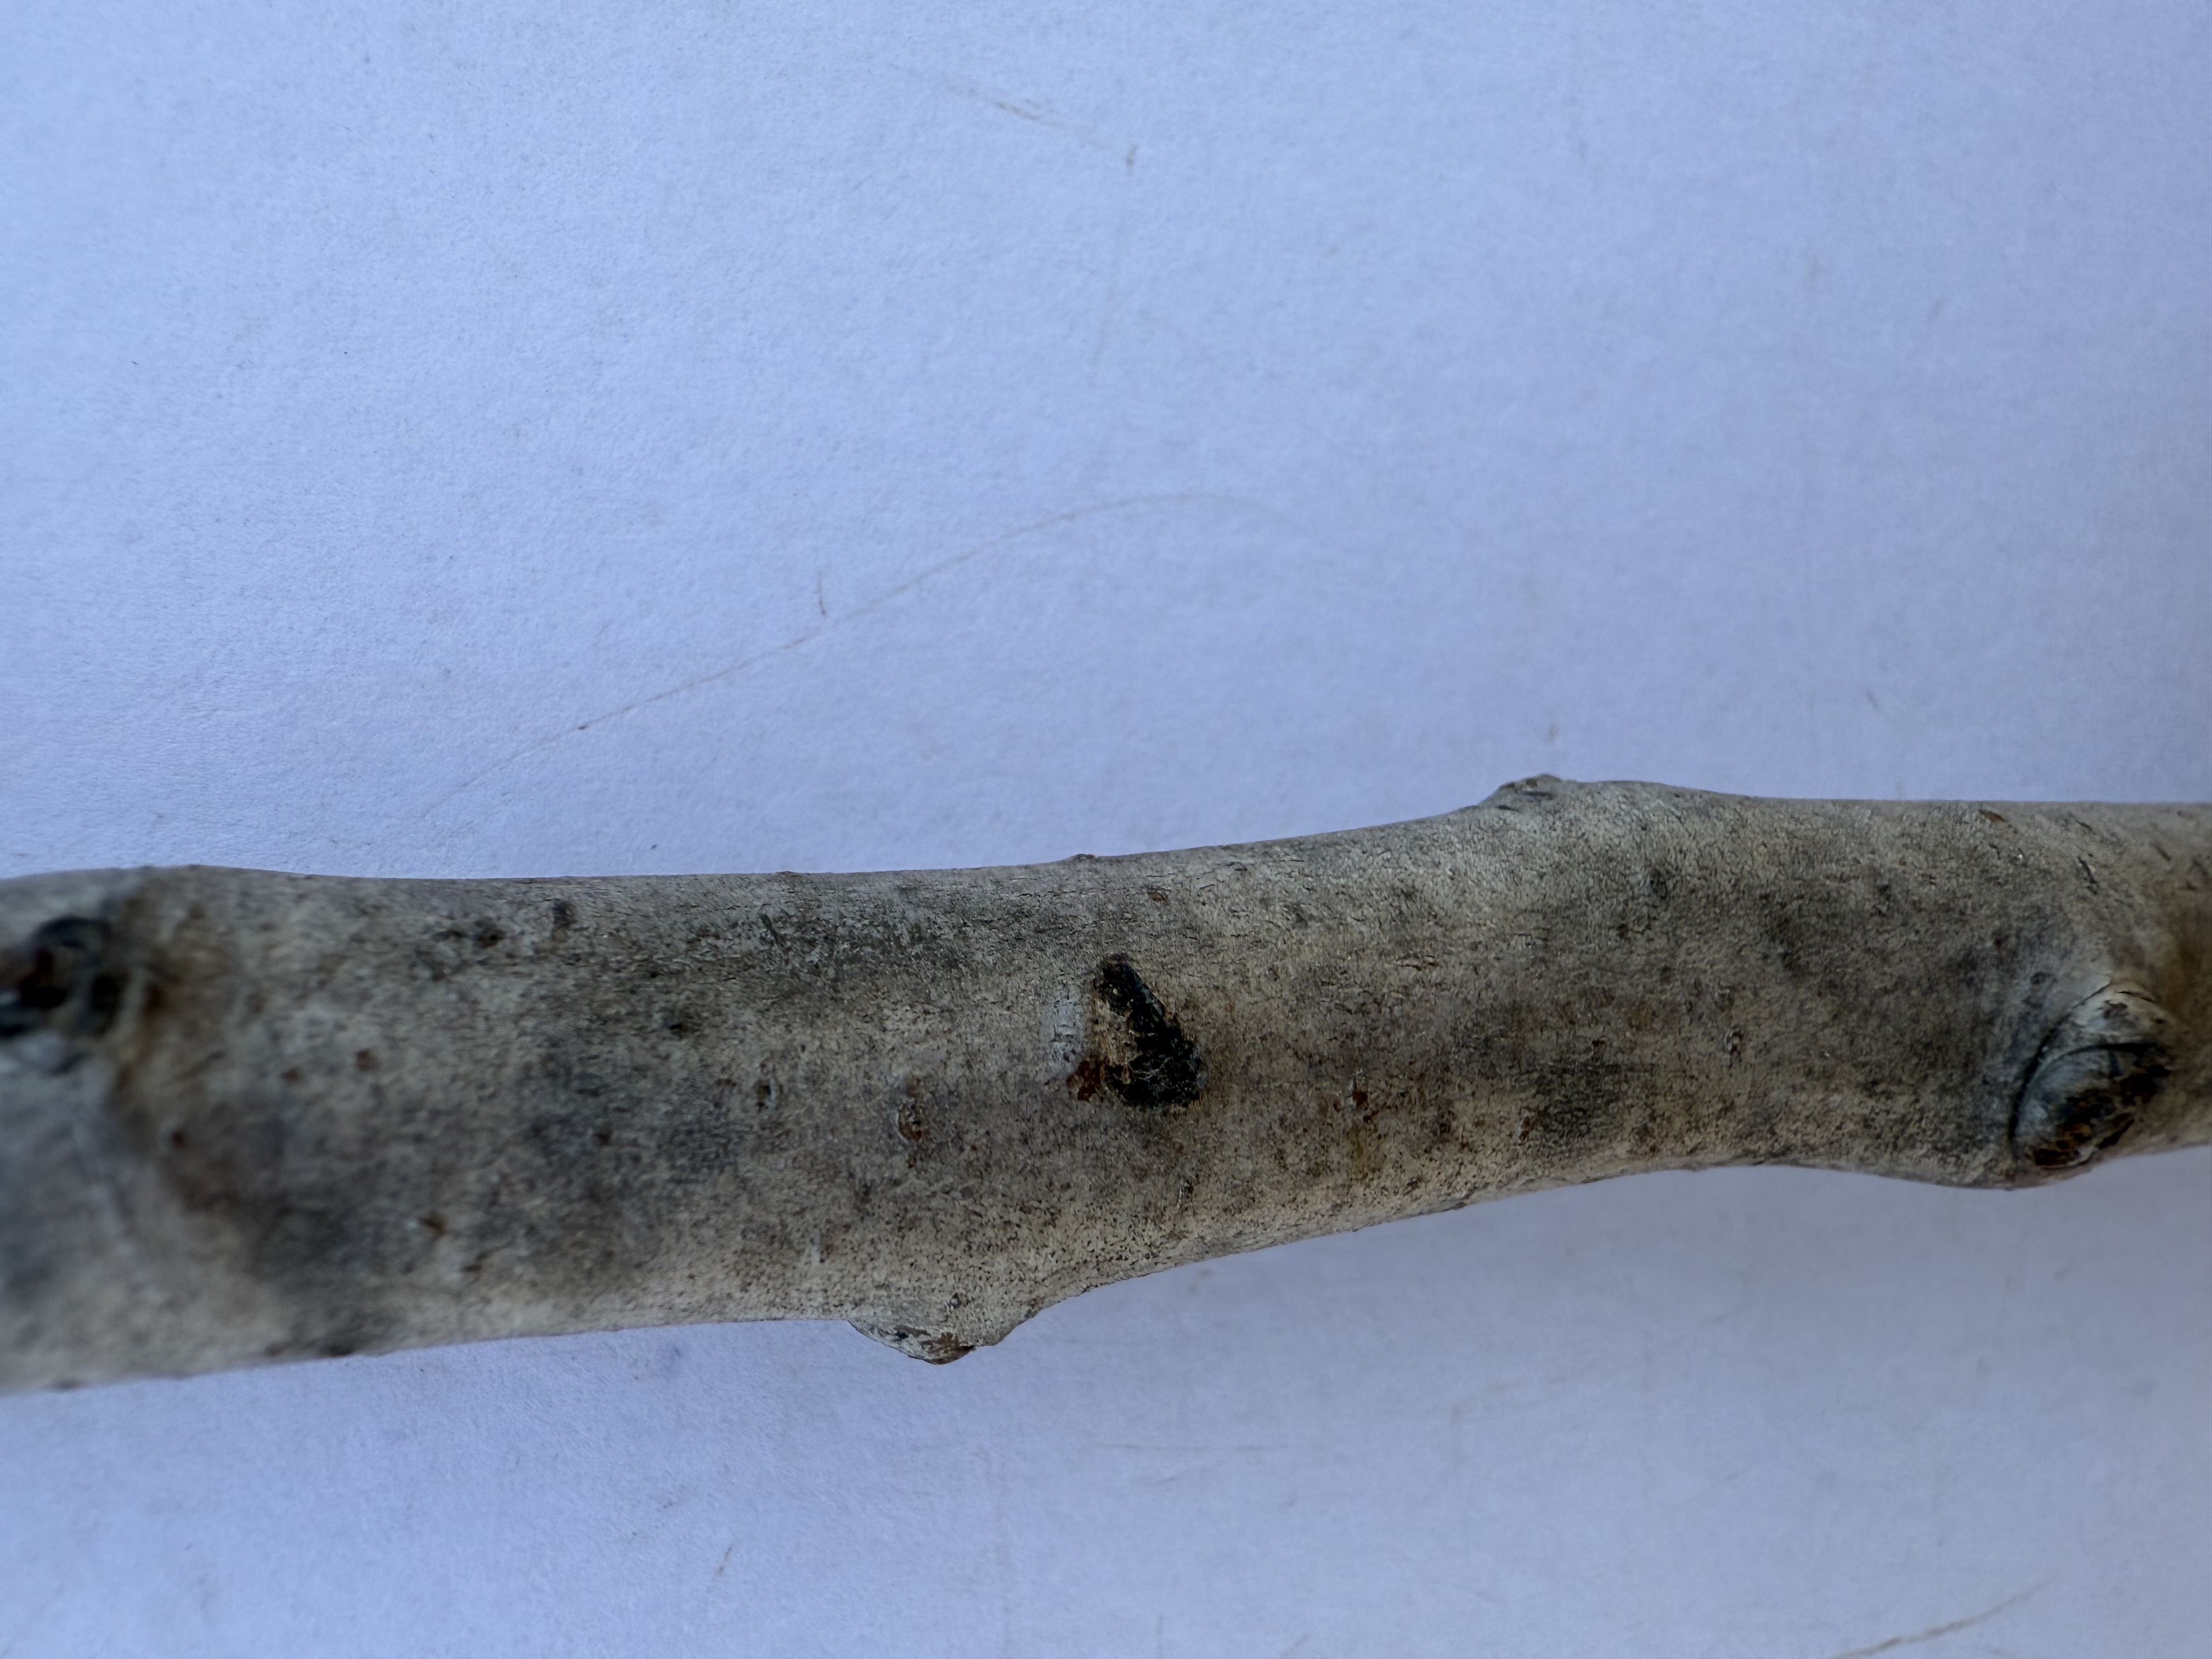
Variety: Kagizman Long Apple